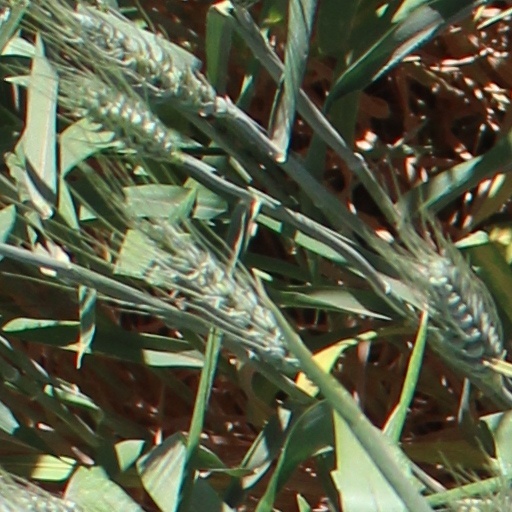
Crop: wheat